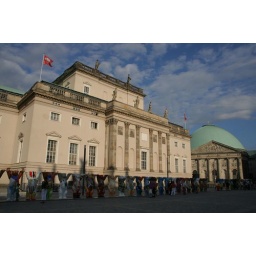
... in front of the University. The building in the back with the green roof is St. Hedwig Cathedral.